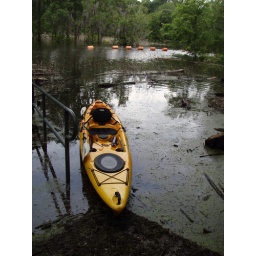
The first time I have ever exited the boat by holding the rail and walking up the deck.